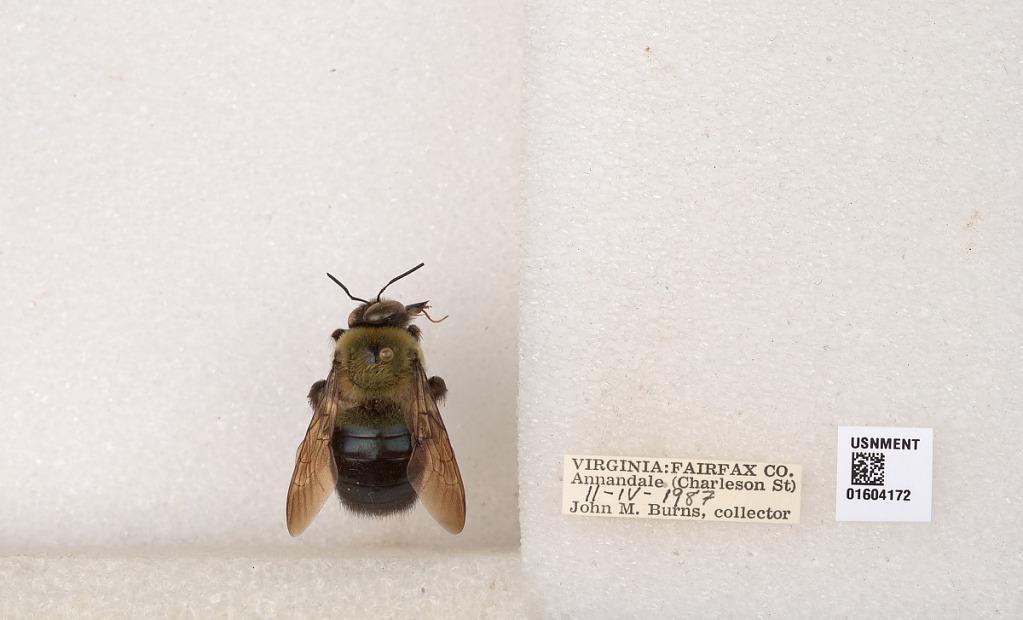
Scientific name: Xylocopa (Xylocopoides) virginica virginica (Linnaeus)
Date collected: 1987-2-1
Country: United States
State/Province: Virginia
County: Fairfax
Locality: Annandale (Charleson St)